Jagdterrier

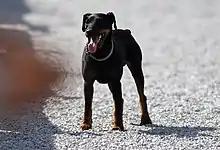
Smooth coat Jagdterrier with docked tail

A typical appearance of a Jagdterrier is black and tan, with the tan being more of a rust colour on the muzzle and undercarriage. It can also be chocolate or liver brown with white markings although the white markings and the chocolate colouring should be avoided in breeding programs along with a brown nose. Black and tan/rust markings should be the goal. The breed standard calls for an animal that stands at the shoulders, with females weighing from , and males weighing from . The coat of a Jagdterrier can be either hairy, smooth or broken. All varieties do shed. The tail is normally (but not always) docked at 2/3 the natural length.